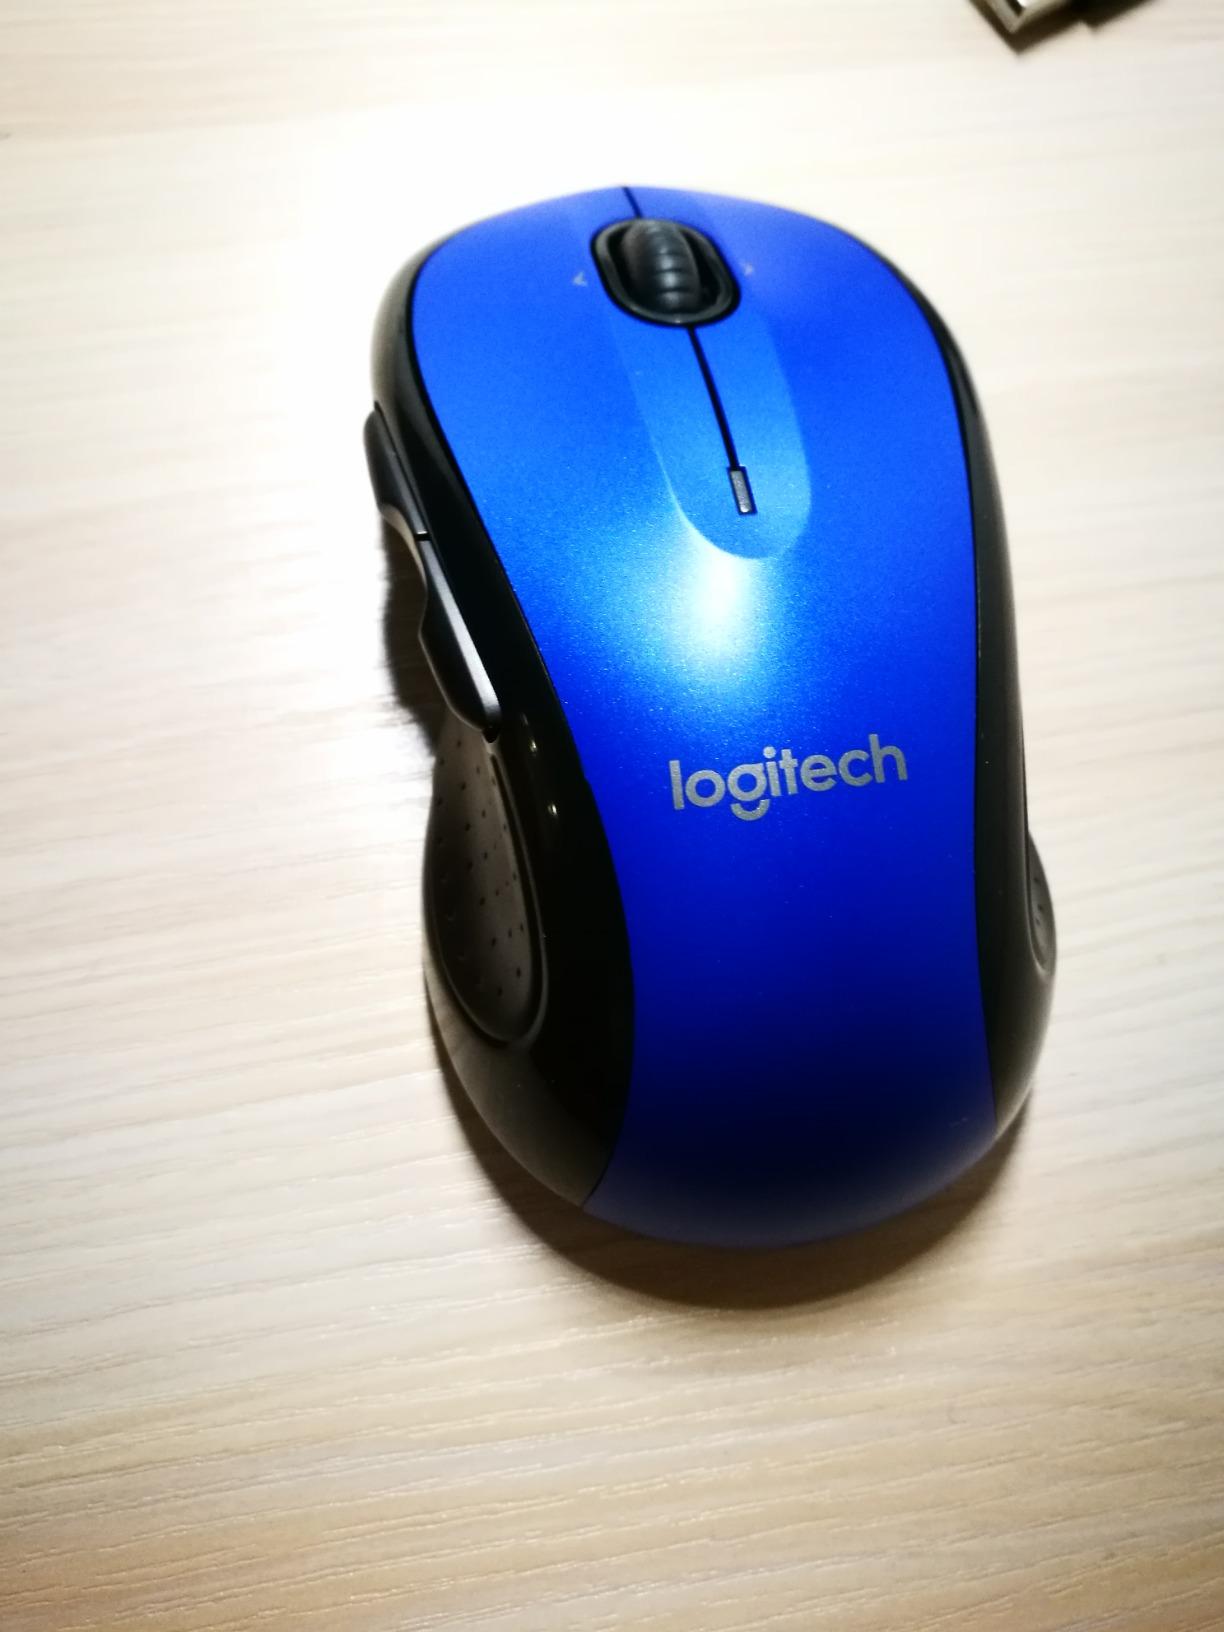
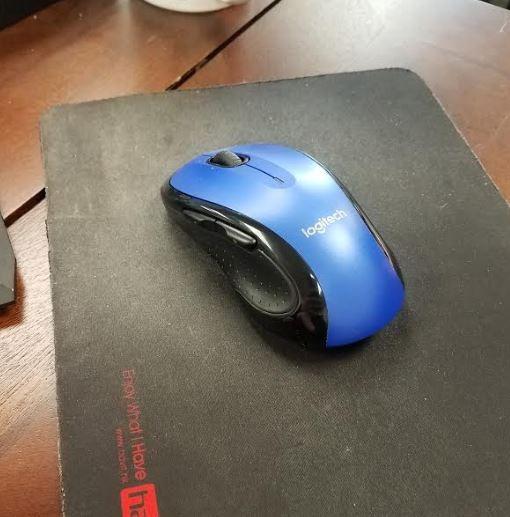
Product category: mouse
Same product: yes